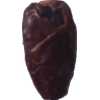
Label: dates